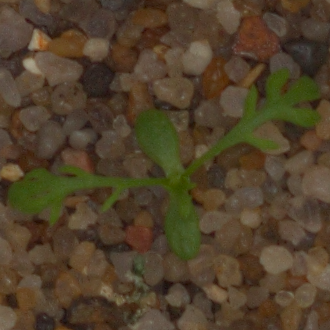
Label: scentless_mayweed